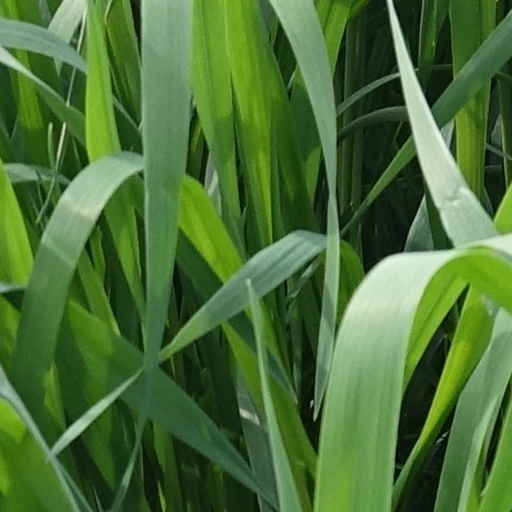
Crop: wheat